NBL Canada Sixth Man of the Year Award

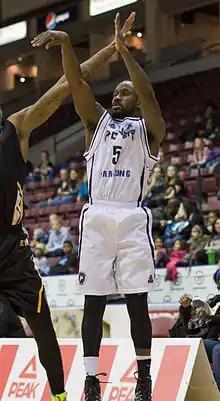
Omar Strong won the award in 2015

The NBL Canada Sixth Man of the Year Award, is an annual National Basketball League of Canada award given since the 2011–12 season. It is awarded to the league's best performing player for his team coming off the bench as a substitute (or sixth man). All award winners up to the 2017–18 season have been born in the United States.